Swakopmund FC

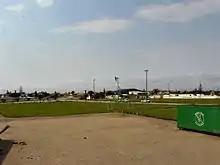
Swakopmund FC grounds in 2010

The club was founded in 1929 by German colonists and is still owned and supported by German individuals and German clubs. In the past Schalke, Hertha BSC, and VfL Wolfsburg have provided financial support to the SFC.